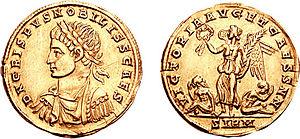
C. Flavius Iulius Crispus Caesar, né vers 303 et mort à Pola en 326, est le fils aîné de l'empereur Constantin et de sa concubine Minervina. Nommé César en 317 et consul à plusieurs reprises, il remporte plusieurs victoires militaires avant d'être exécuté sur ordre de son père ou de se suicider pour des motifs qui demeurent obscurs.